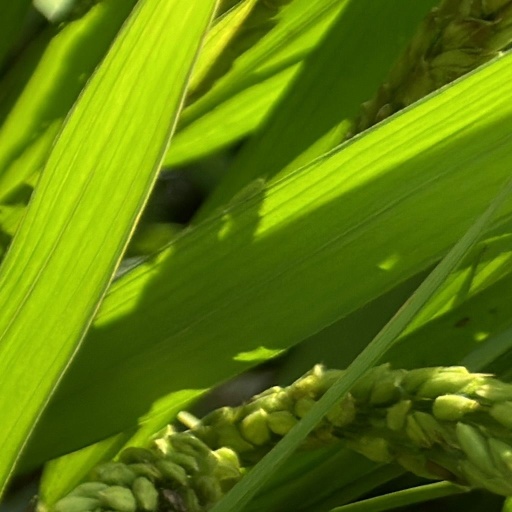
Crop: rice